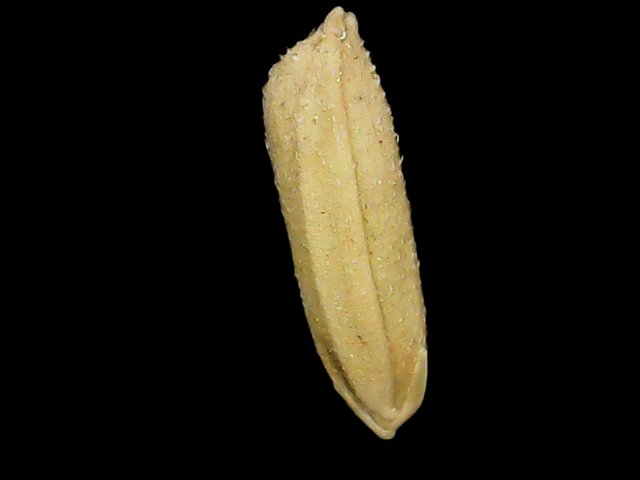
Rice variety: Binadhan16